Rose spots

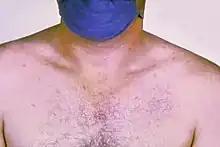
Rose spots on the chest of a patient with typhoid fever

Rose spots are blanching red macules 2-4 millimeters in diameter occurring in patients with enteric fever (which includes typhoid and paratyphoid). These fevers occur following infection by "Salmonella typhi" and "Salmonella paratyphi" respectively. Rose spots may also occur following invasive non-typhoid salmonellosis.